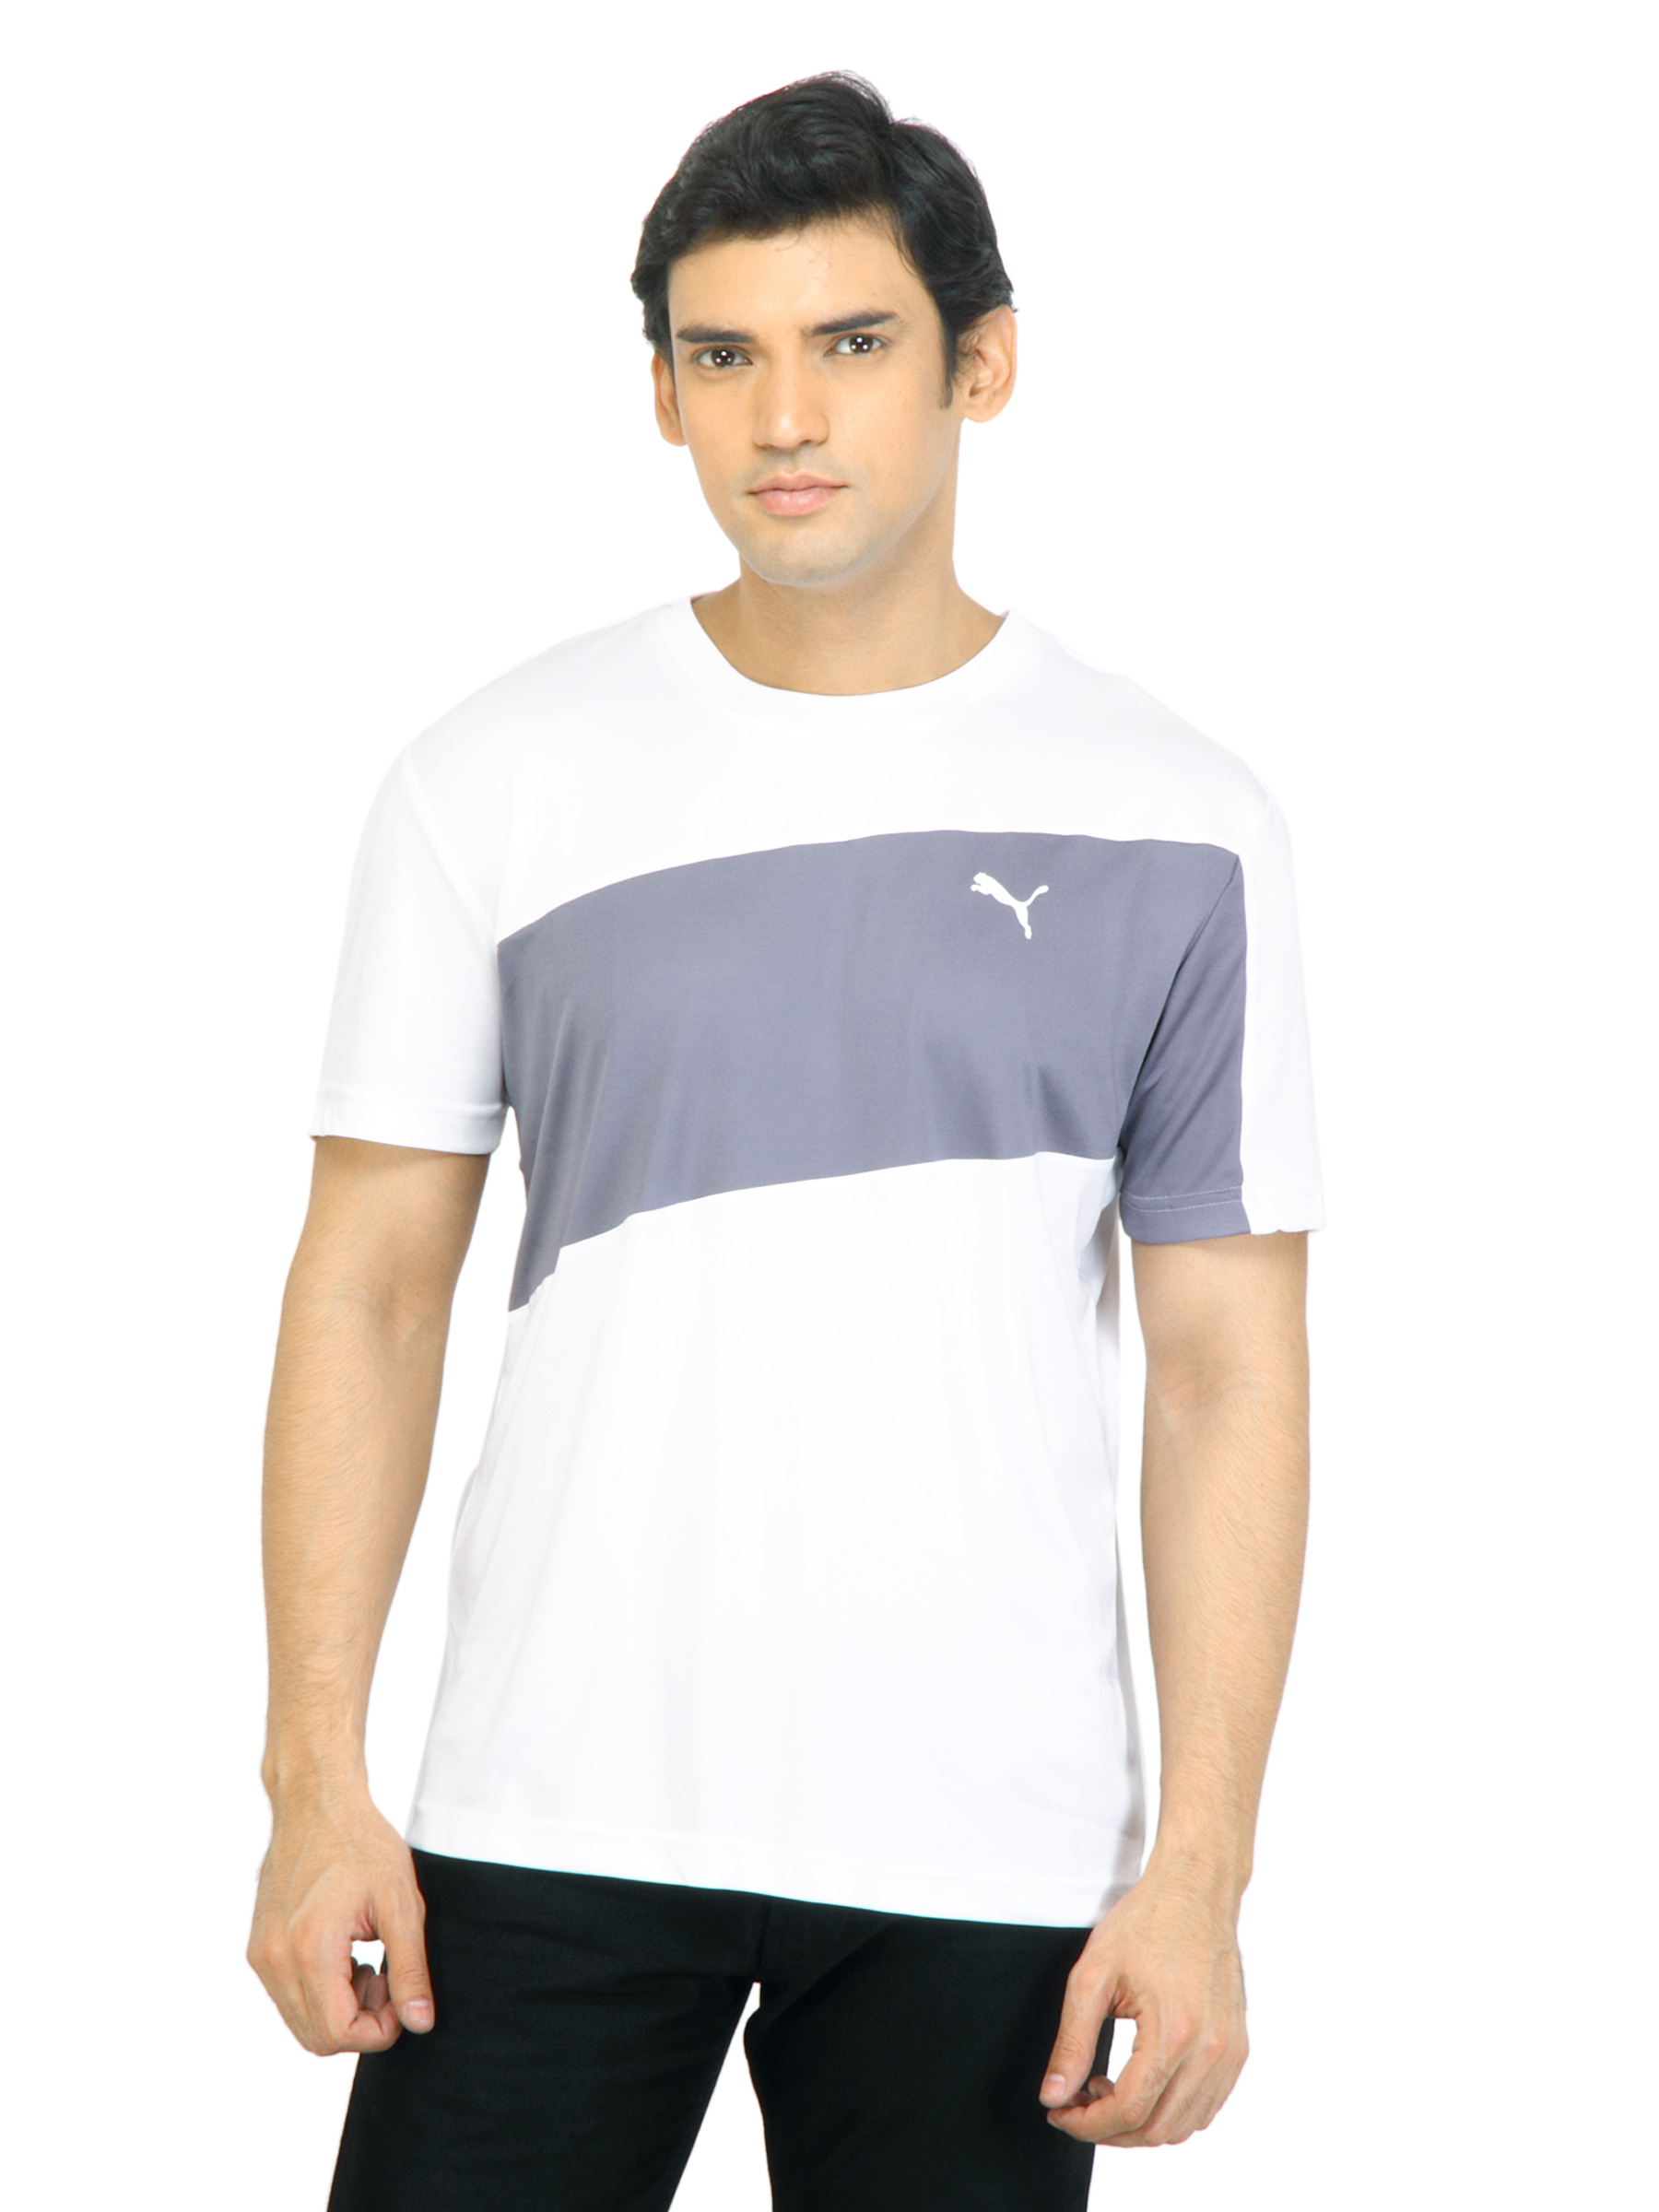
Puma Men Team SS White Tshirts
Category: Apparel / Topwear / Tshirts
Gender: Men
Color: White
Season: Fall 2011
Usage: Sports